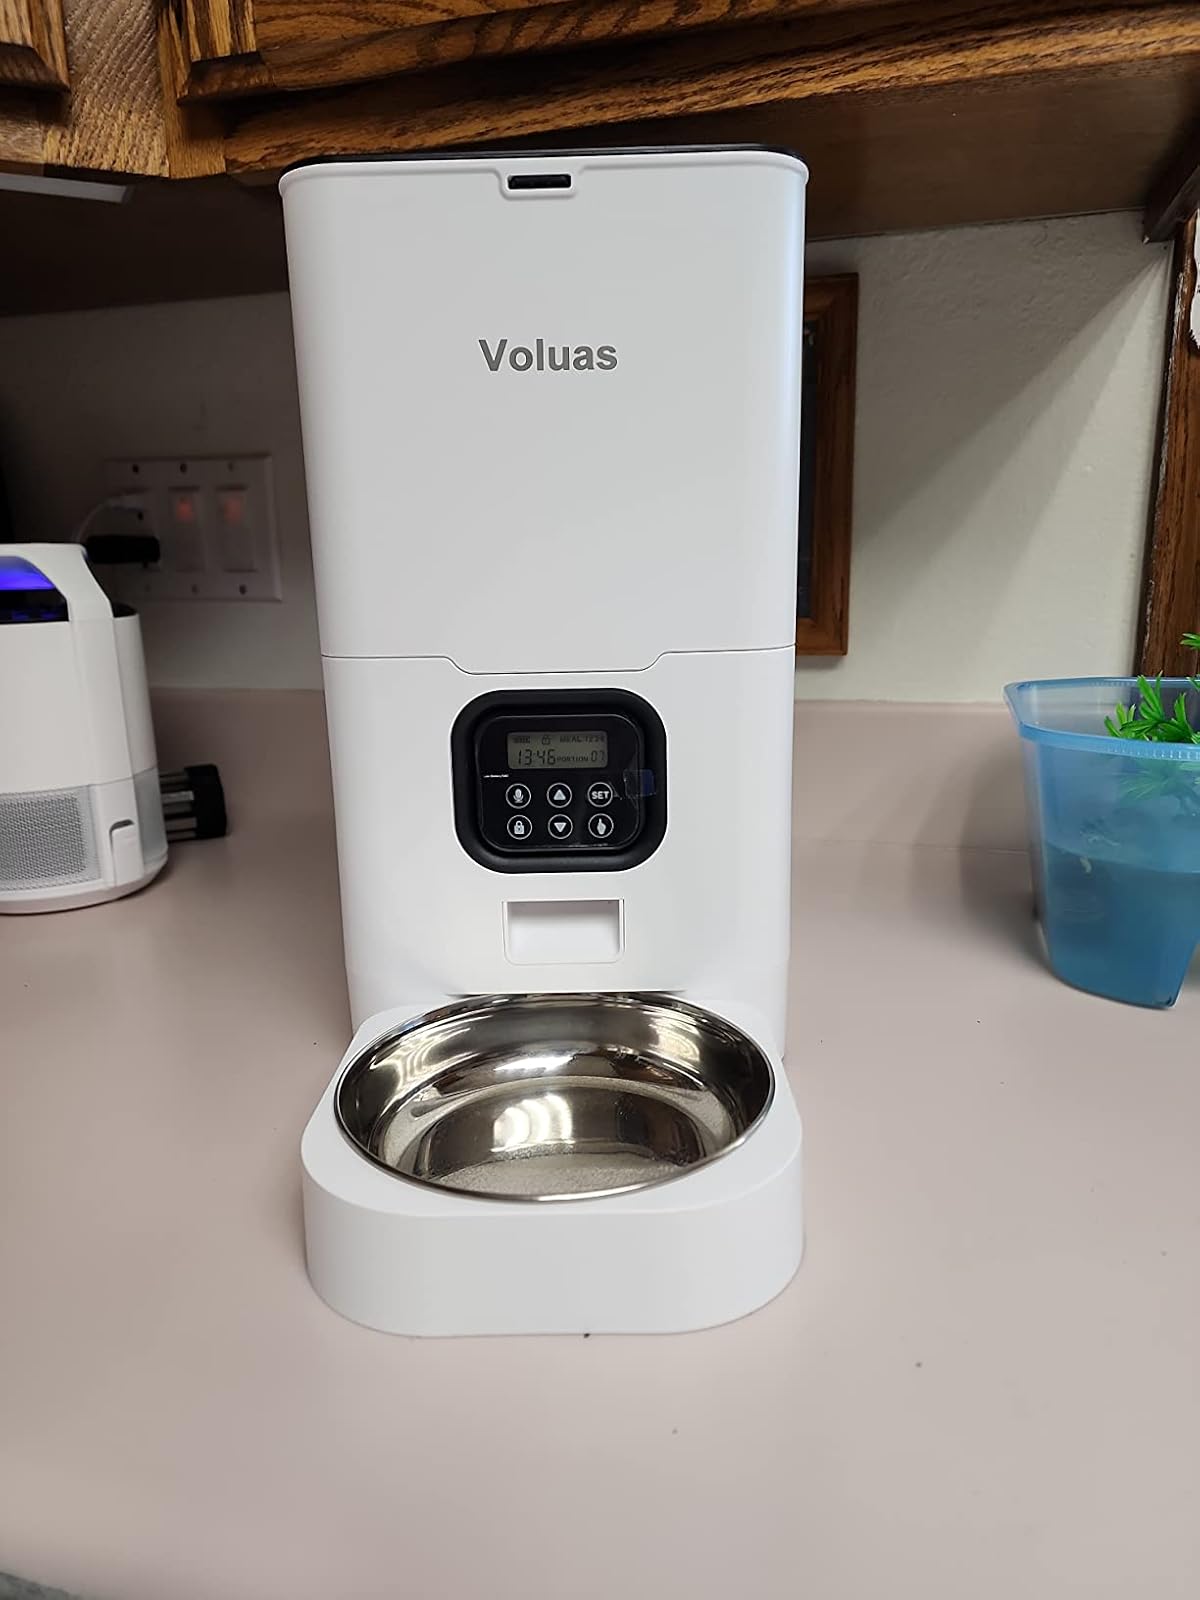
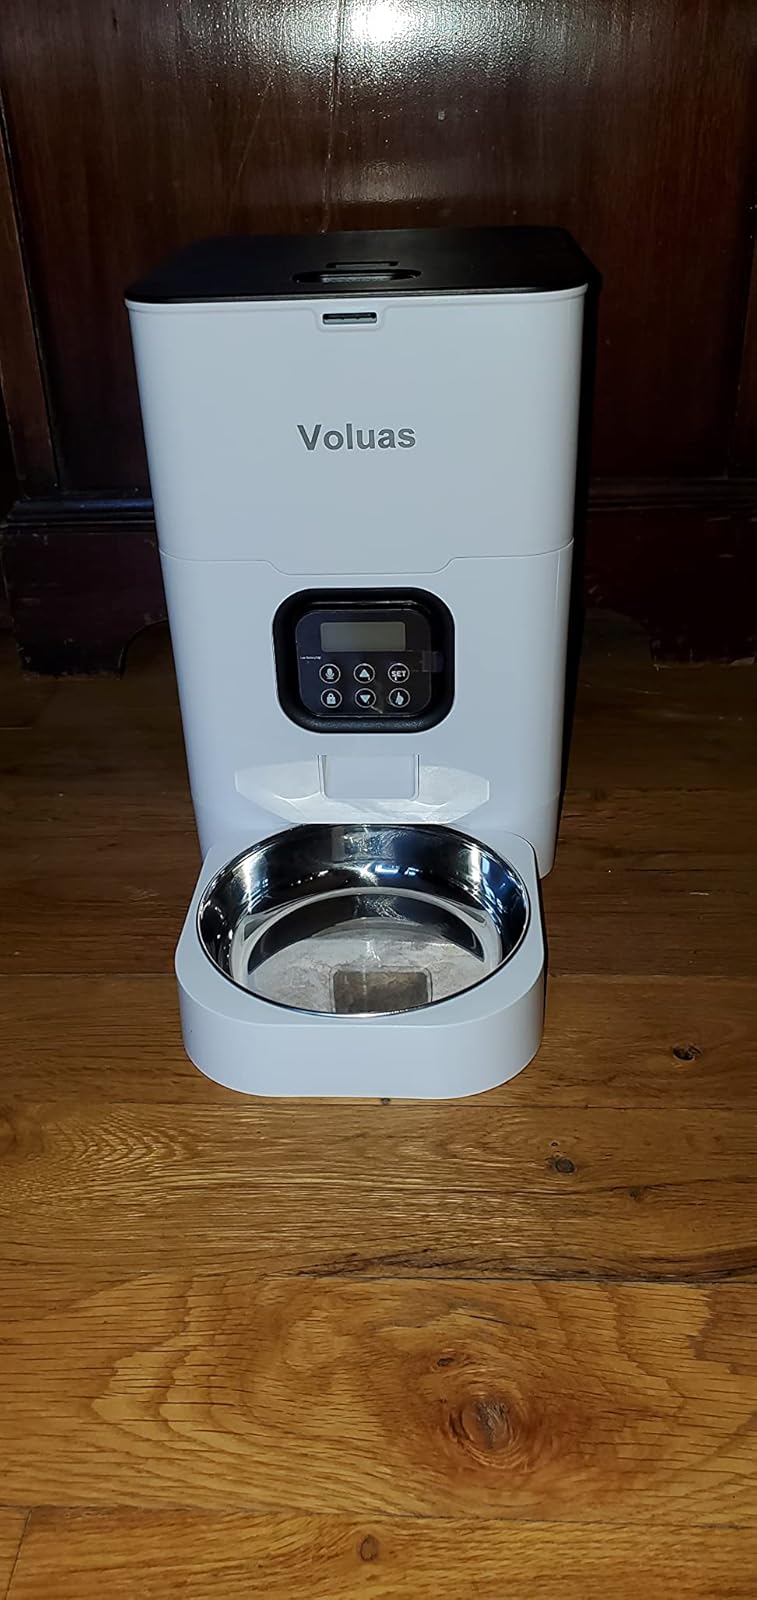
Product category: items_feeder
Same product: yes